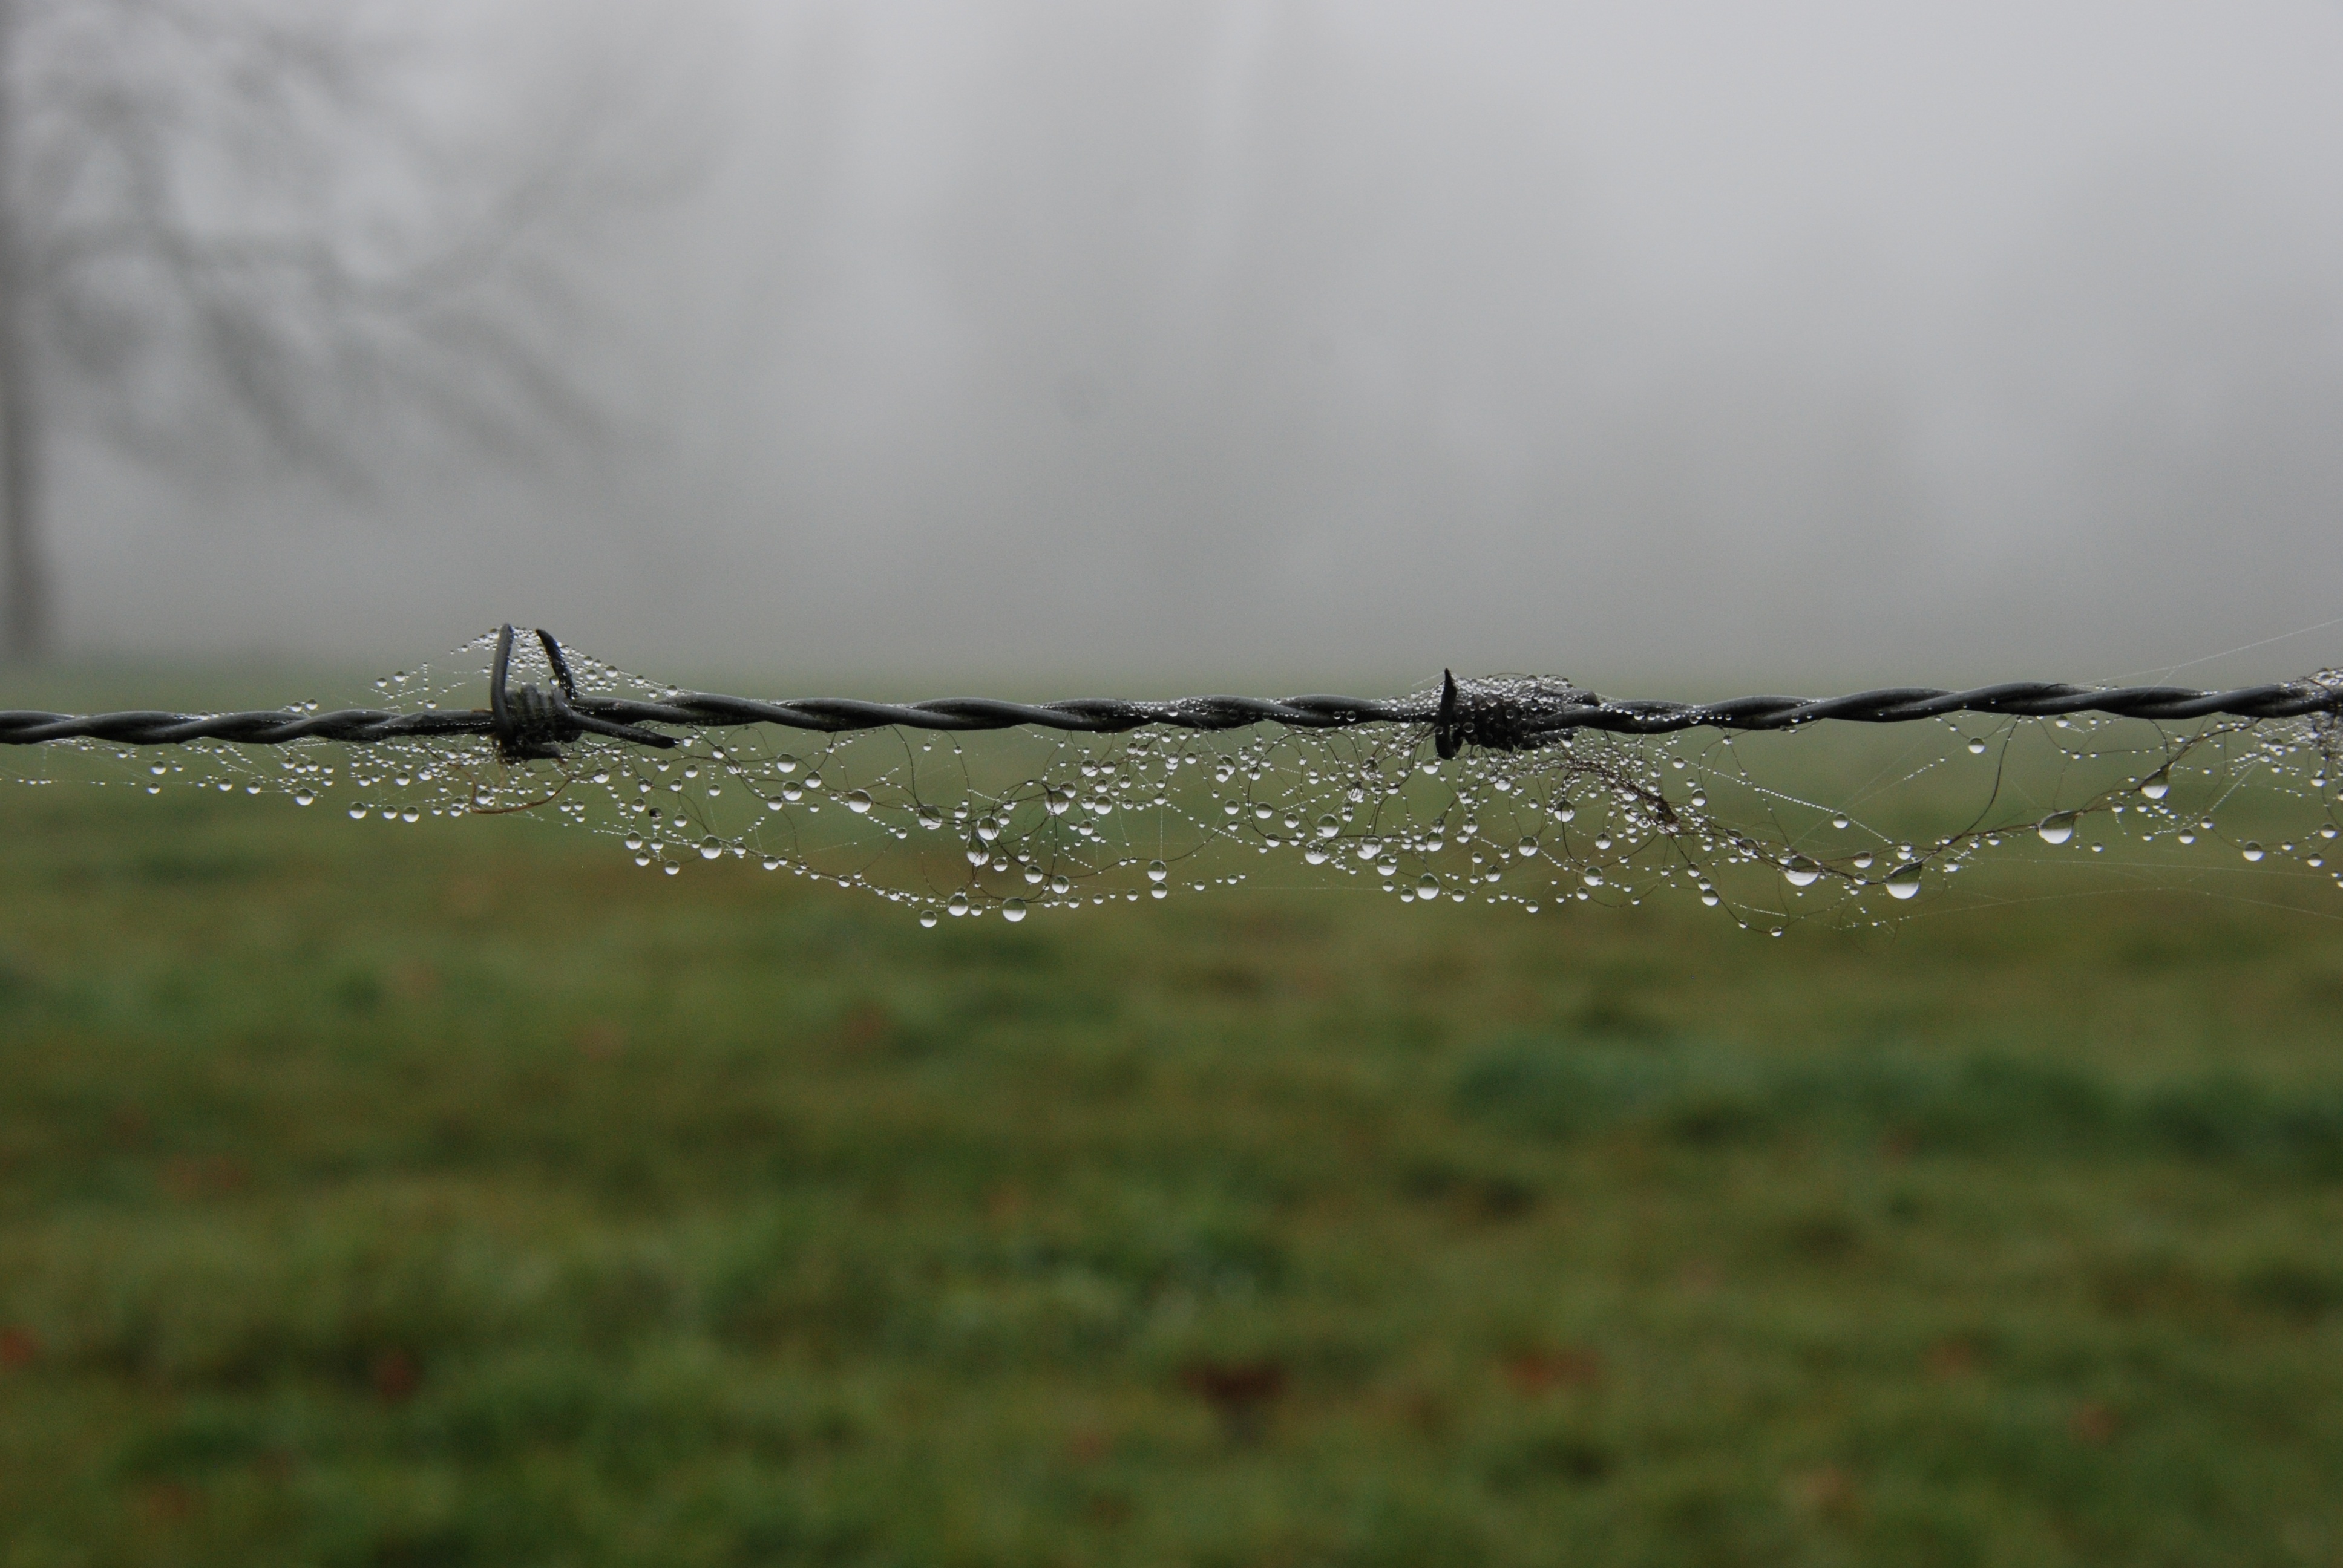
water, nature, grass, drop, dew, fence, barbed wire, fog, mist, prairie, morning, rain, wind, wet, weather, grassland, wetland, habitat, rural area, atmospheric phenomenon